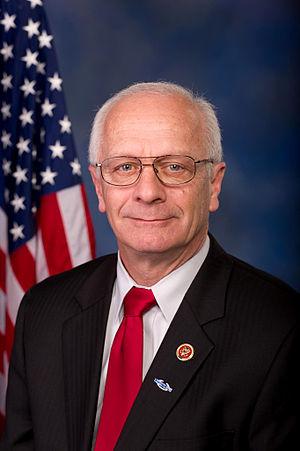
Kerry Bentivolio, né le 6 octobre 1951 à Détroit, est un homme politique américain. Membre du Parti républicain, il est élu à la Chambre des représentants des États-Unis pour un mandat, de 2013 à 2015.